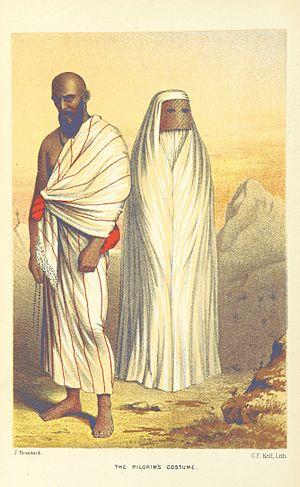
Le hajj est le pèlerinage que font les musulmans aux lieux saints de la ville de La Mecque, en Arabie saoudite. C’est entre les 8 et 13 du mois lunaire de Dhou al-hijja, douzième mois de l'année musulmane, qu’a lieu le grand pèlerinage à La Mecque, qui constitue le cinquième pilier de l’islam.